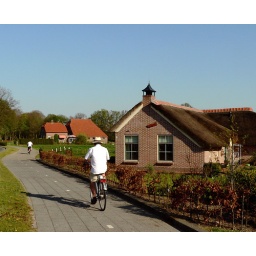
Hunting under a clear blue sky